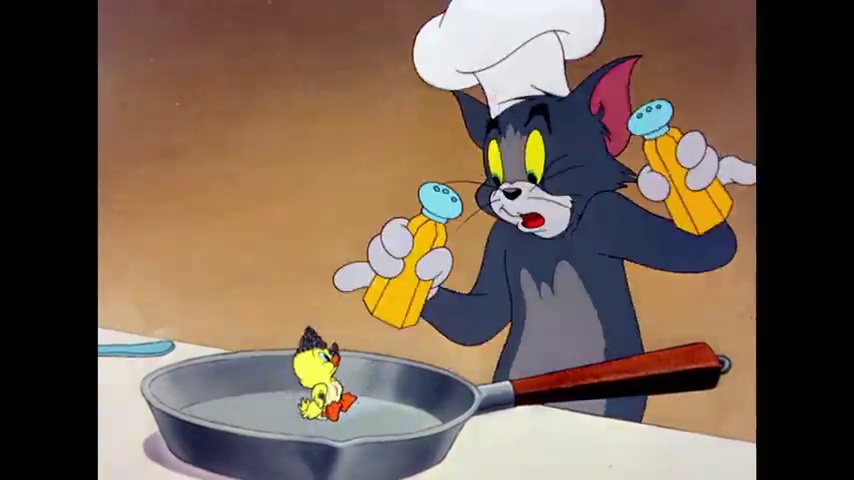
Portrait style: Cartoon Portrait